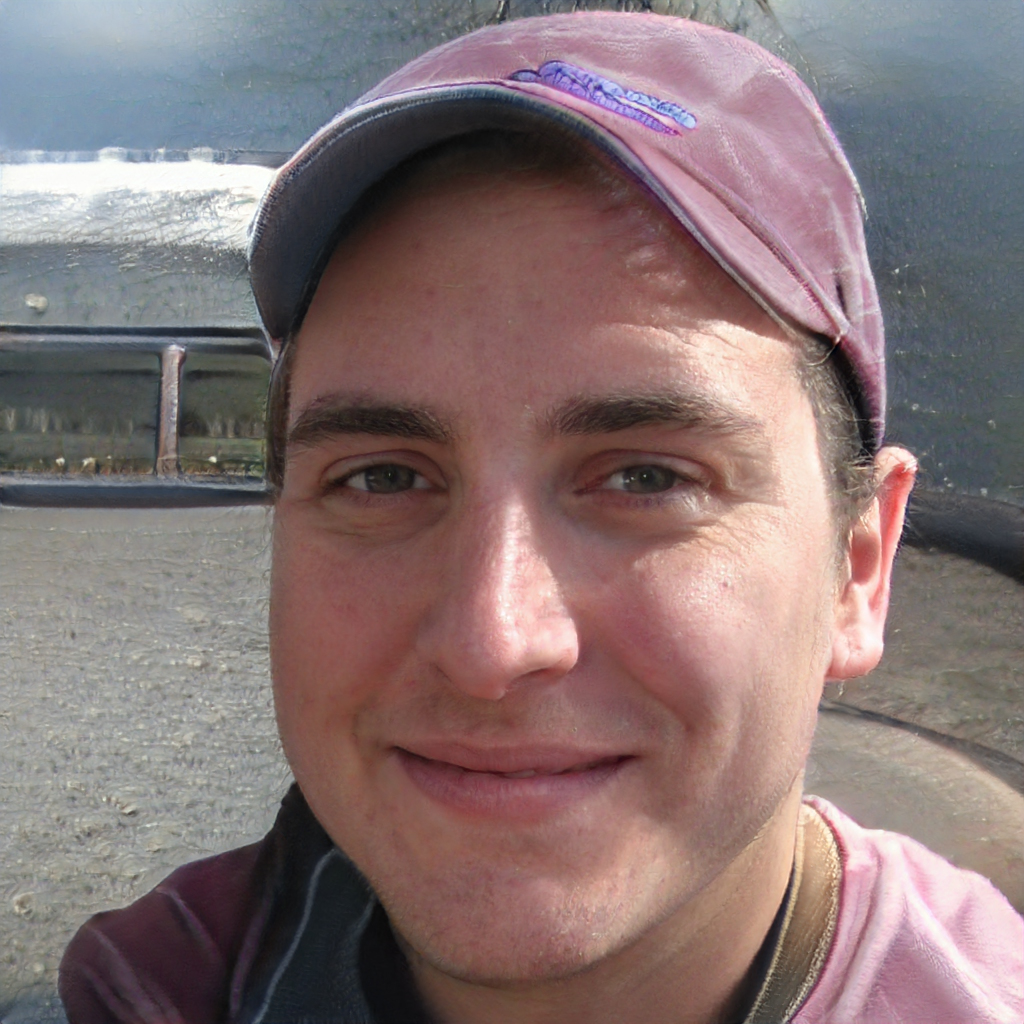
Gender: Male